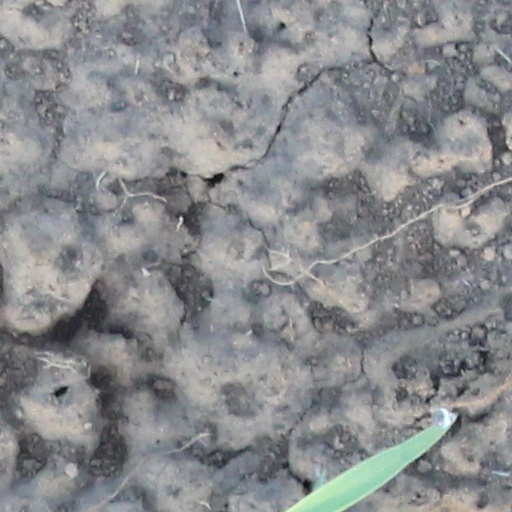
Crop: wheat